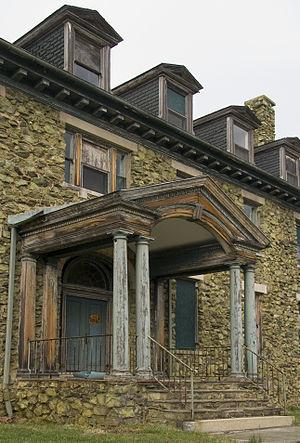
Hôpital VIctor Cullen, Sabillasville, Maryland, États-Unis, bâtiment principal d'origine